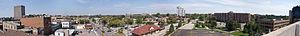
La ville de Waterloo, en Ontario, est la plus petite des trois villes de la Municipalité régionale de Waterloo, et est située à côté de la plus grande ville de Kitchener.